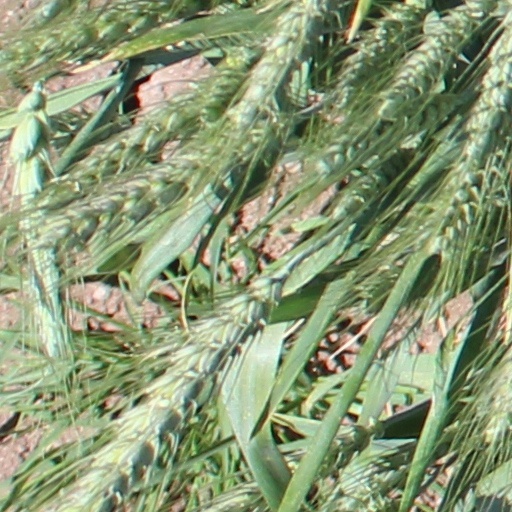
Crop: wheat